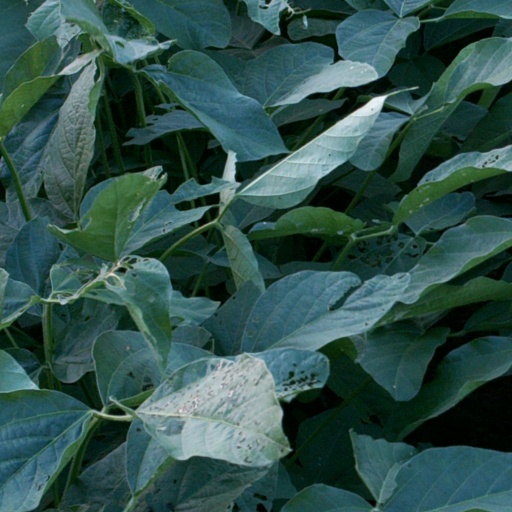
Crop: soybean